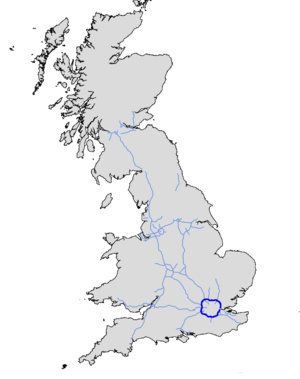
M25 (motorvej)
M25 markeret med mørkeblå.
M25 er en motorvej som går omkring London i England. Med en længde på omkring 188 km er den en af verdens længste ringveje, og Europas næstlængste.